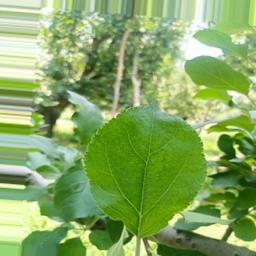
Label: Healthy